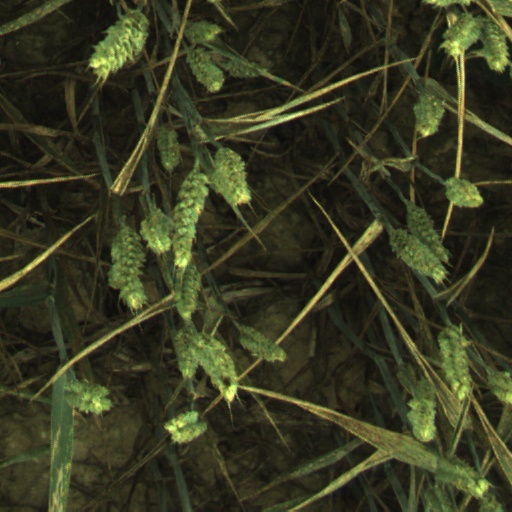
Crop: wheat